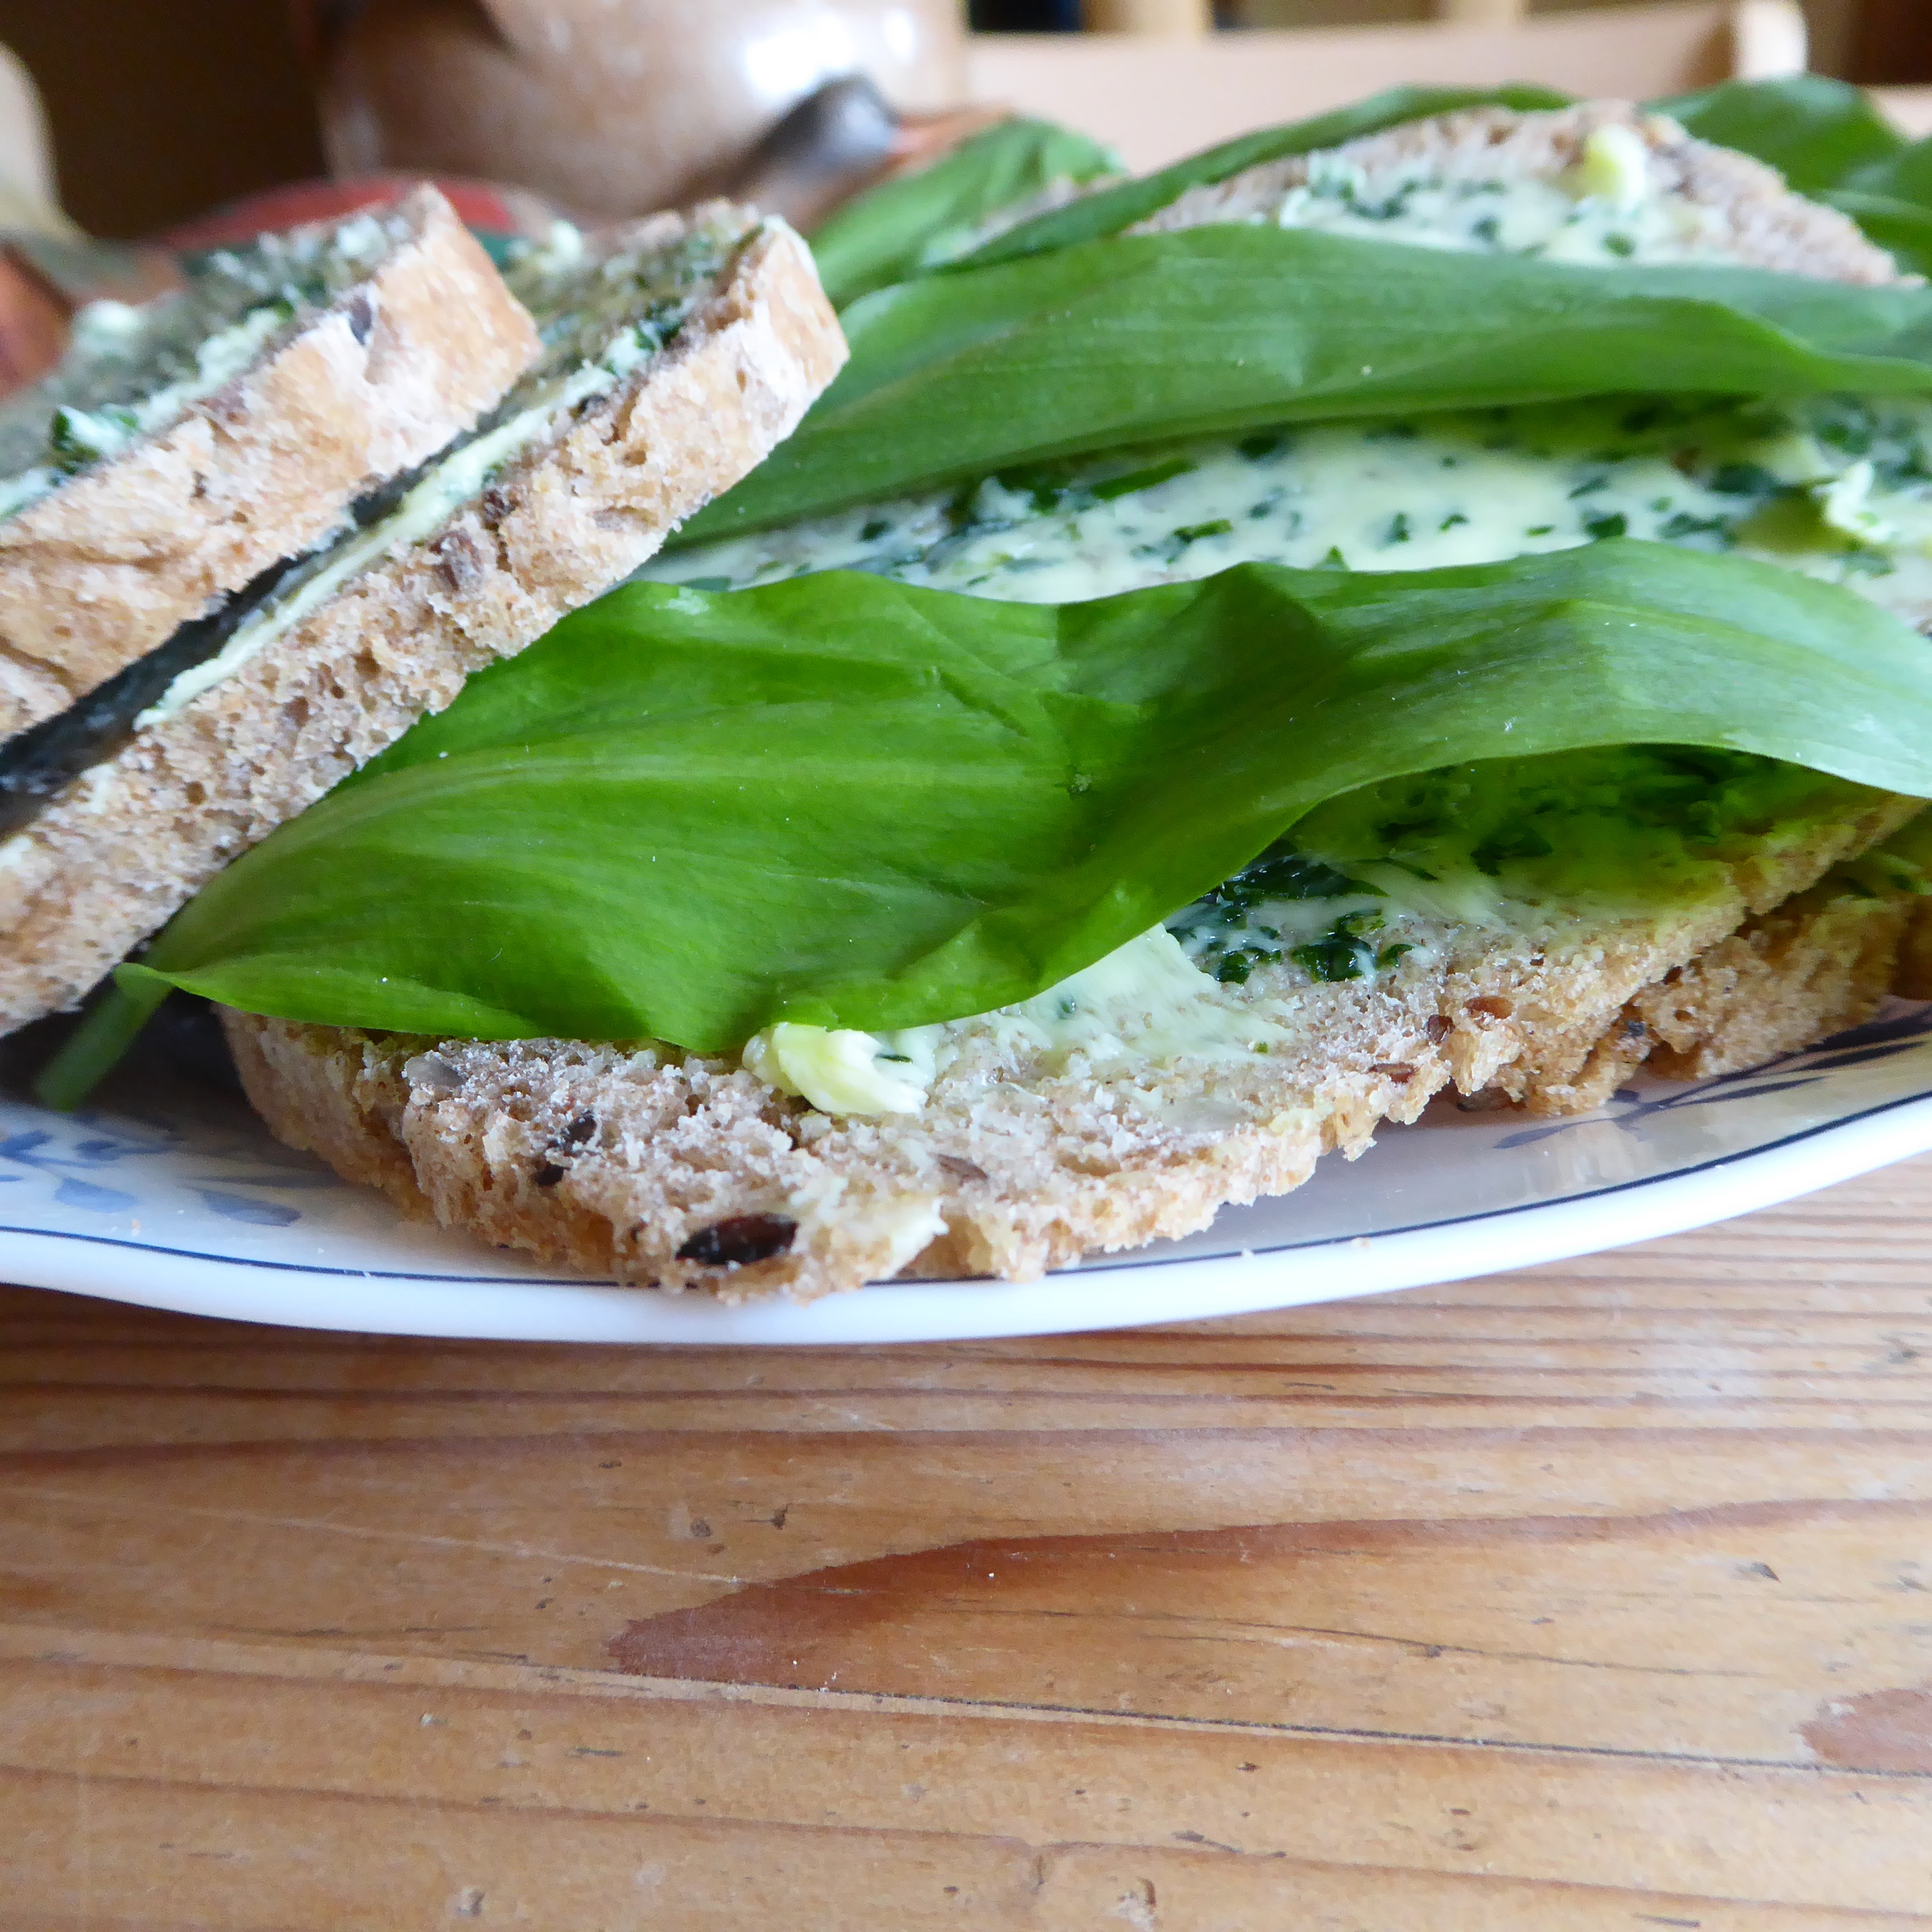
dish, meal, food, green, produce, vegetable, fish, breakfast, healthy, eat, cuisine, delicious, bread, sandwich, crust, picnic, arranged, vegetarian food, frisch, bio, bear's garlic, whole wheat, slice of bread, herb butter, bear's garlic butter